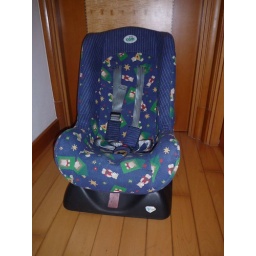
CAM car seat (made in Italy)